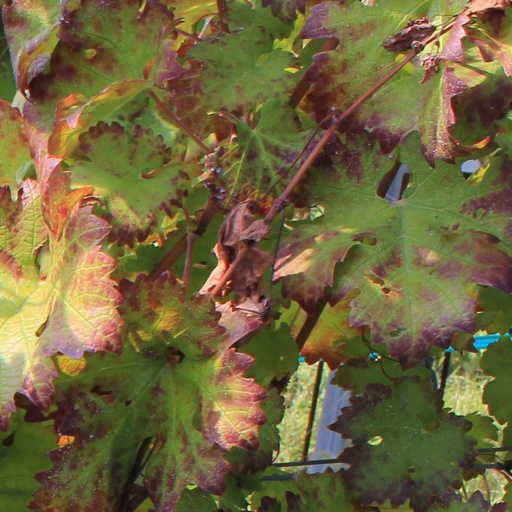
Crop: grape